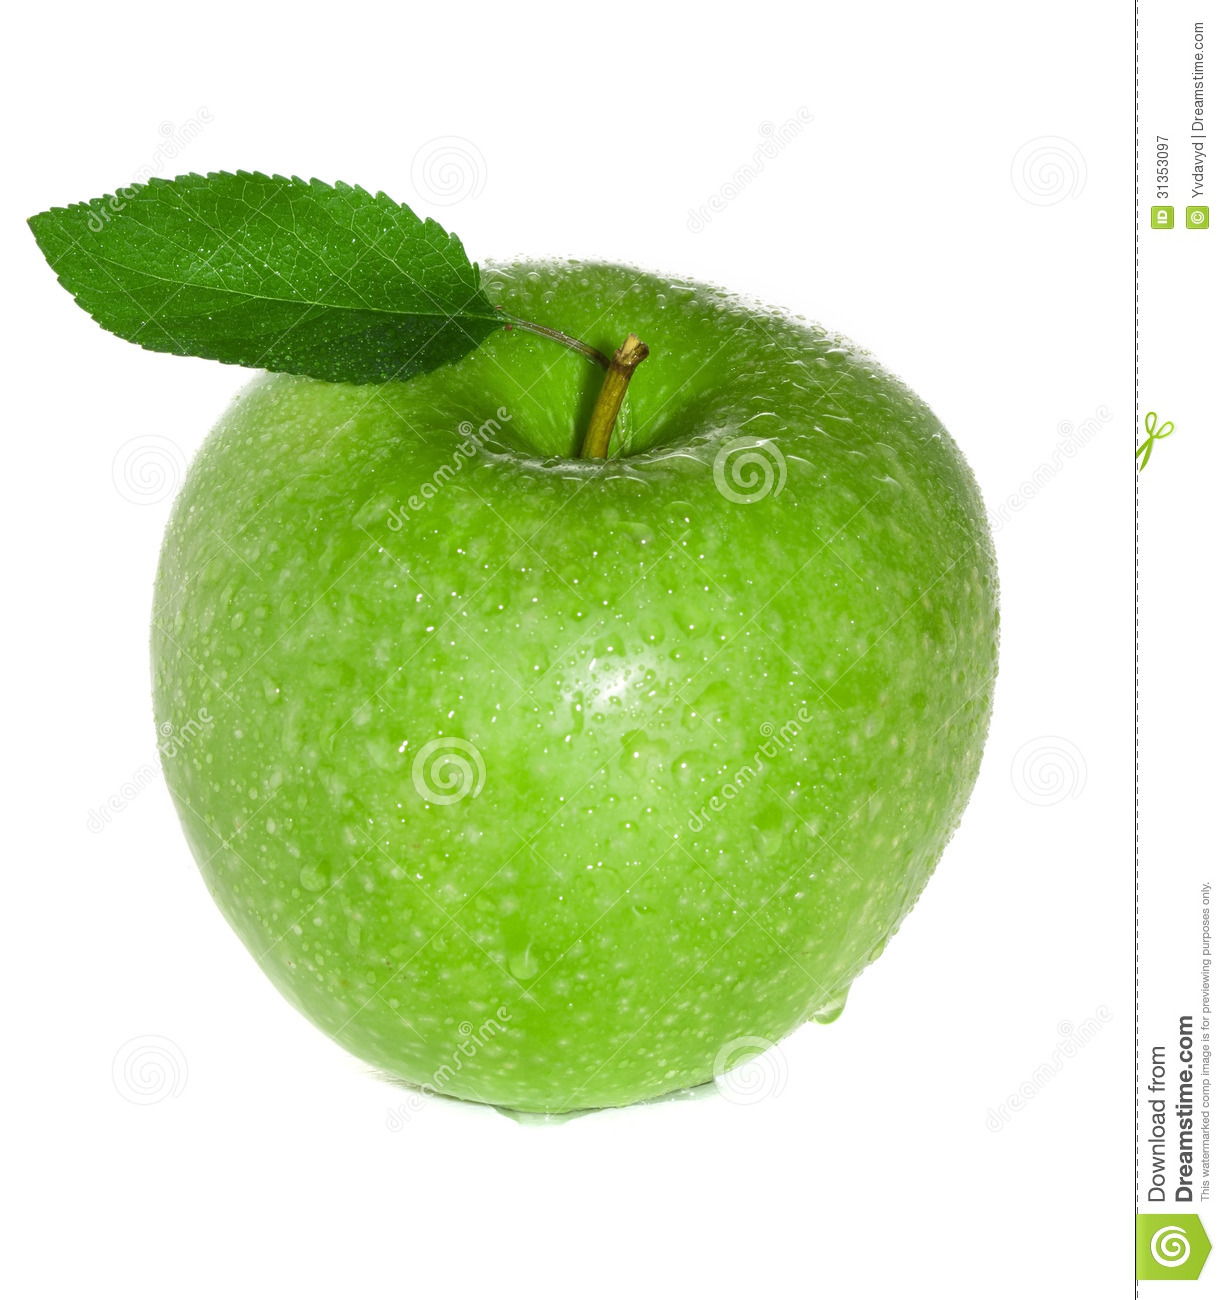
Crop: apple
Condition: healthy